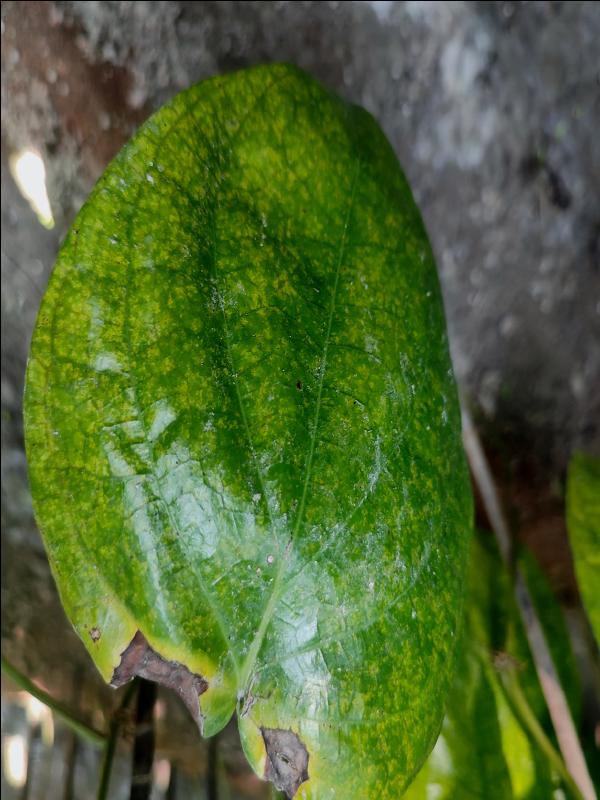
Label: Bacterial_Leaf_Disease